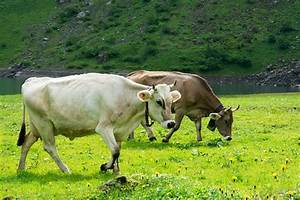
Label: mucca